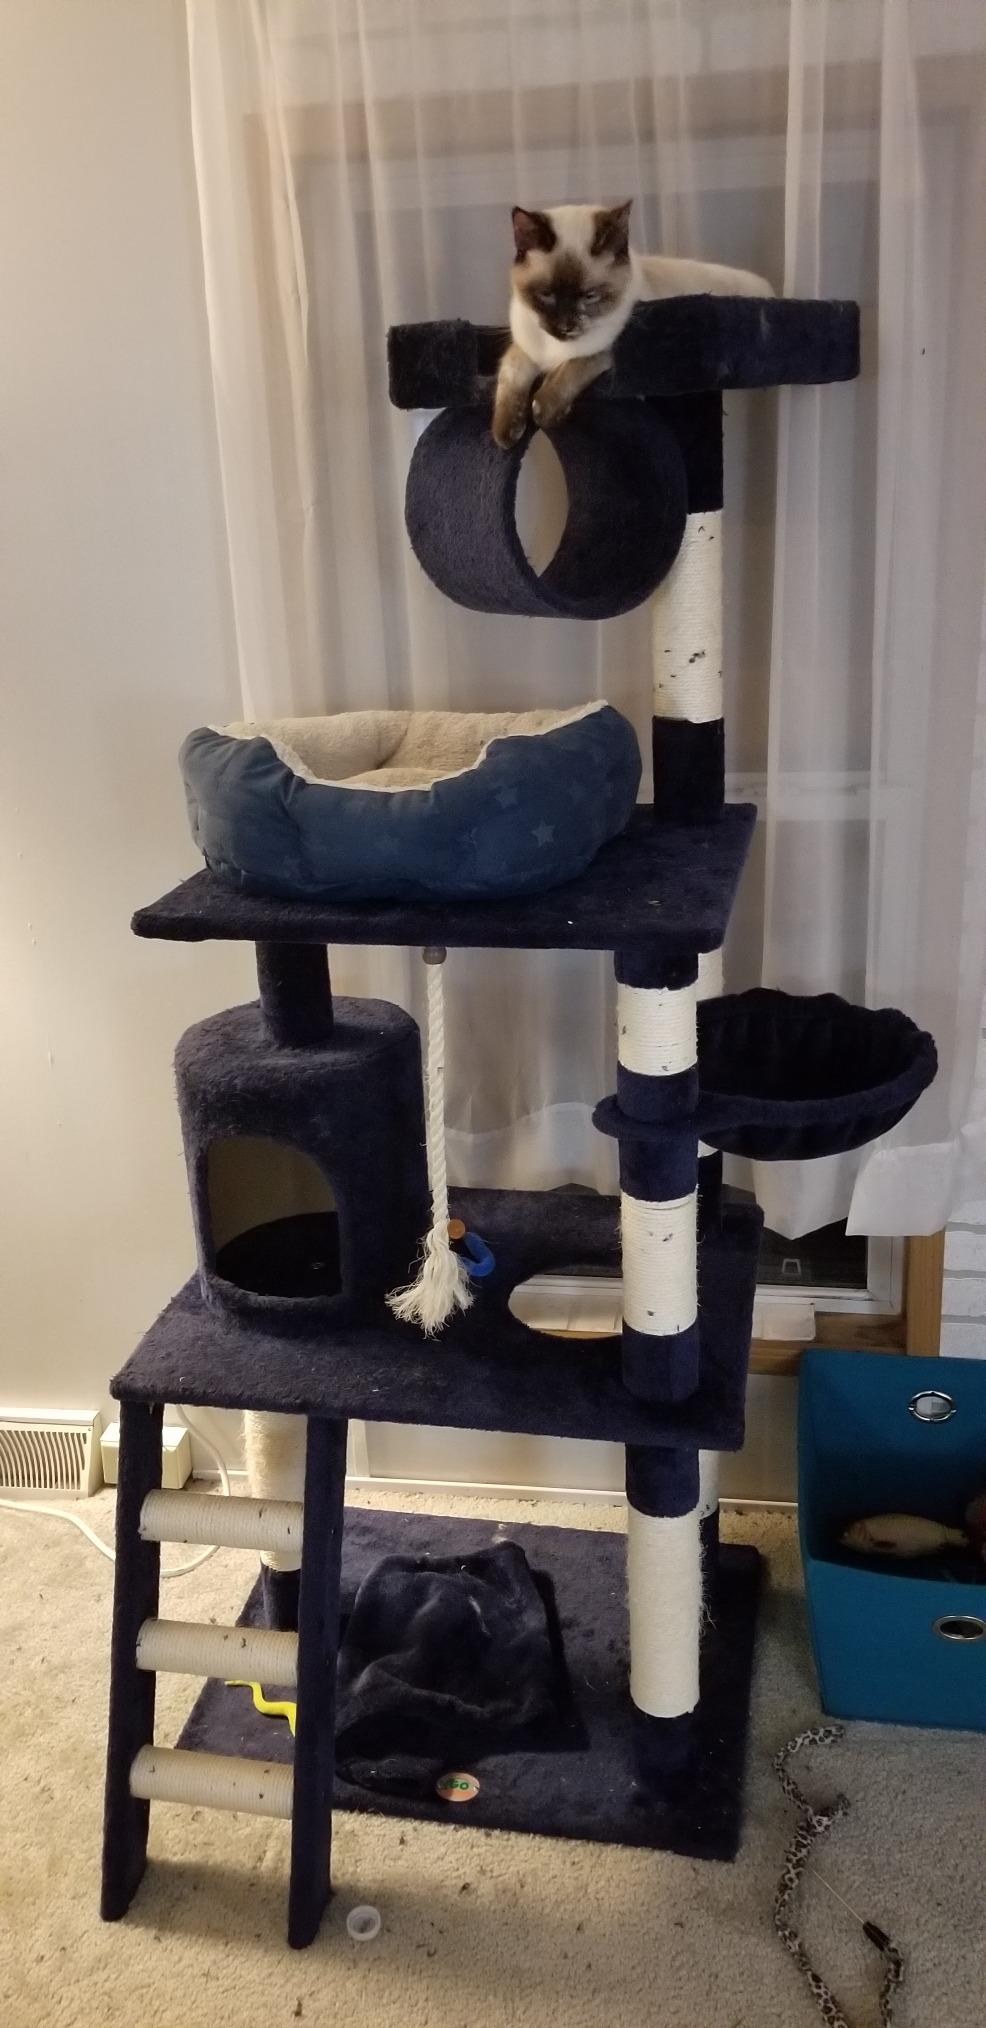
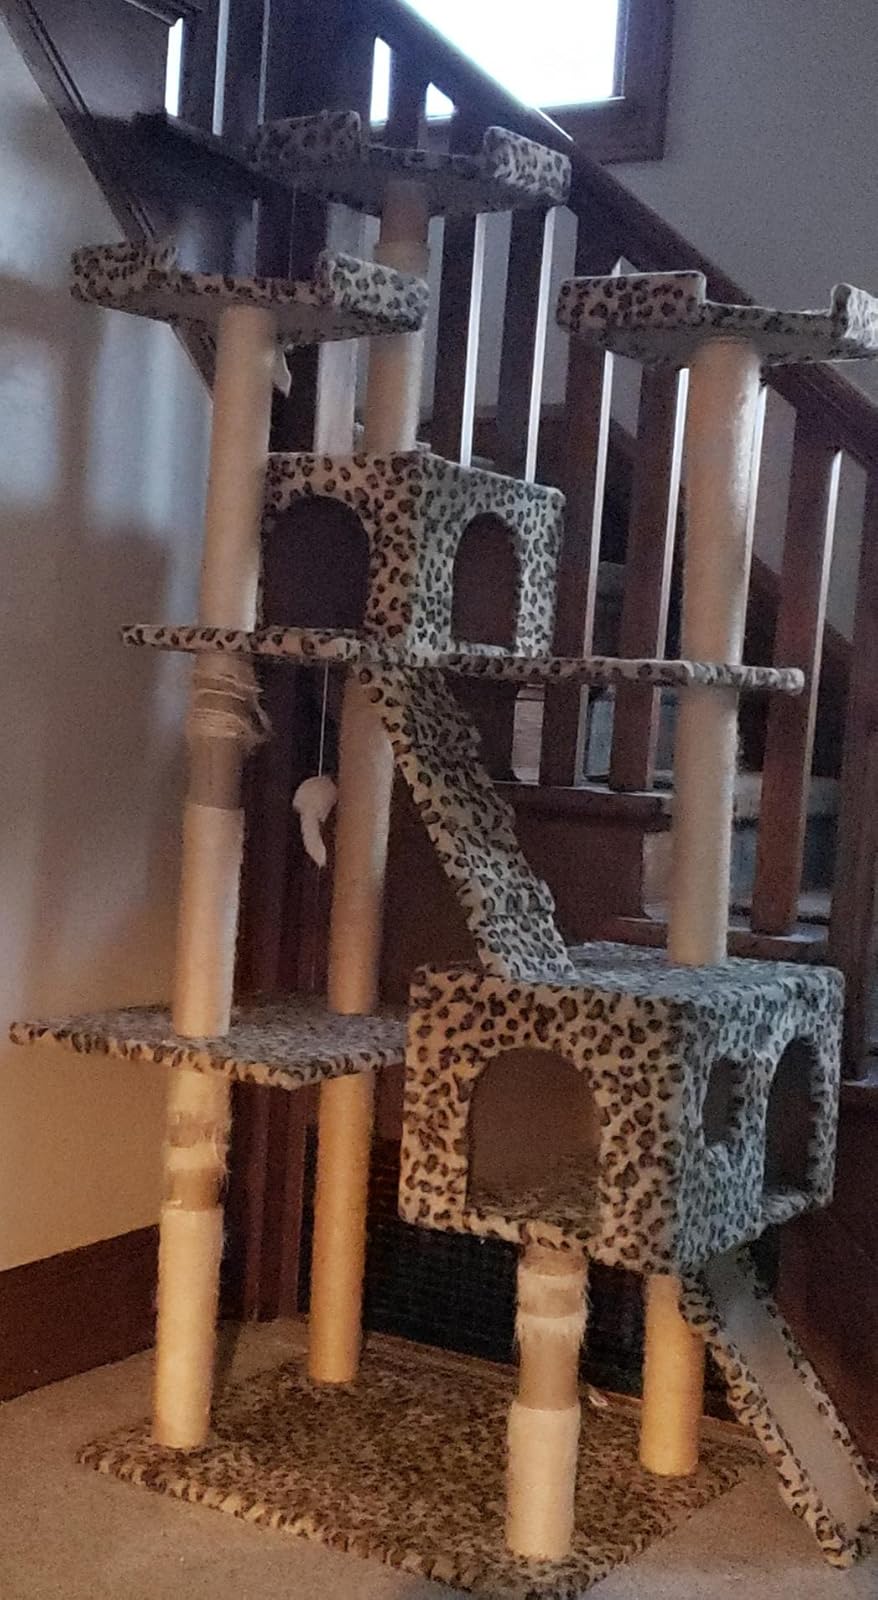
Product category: items_cat tree
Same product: no